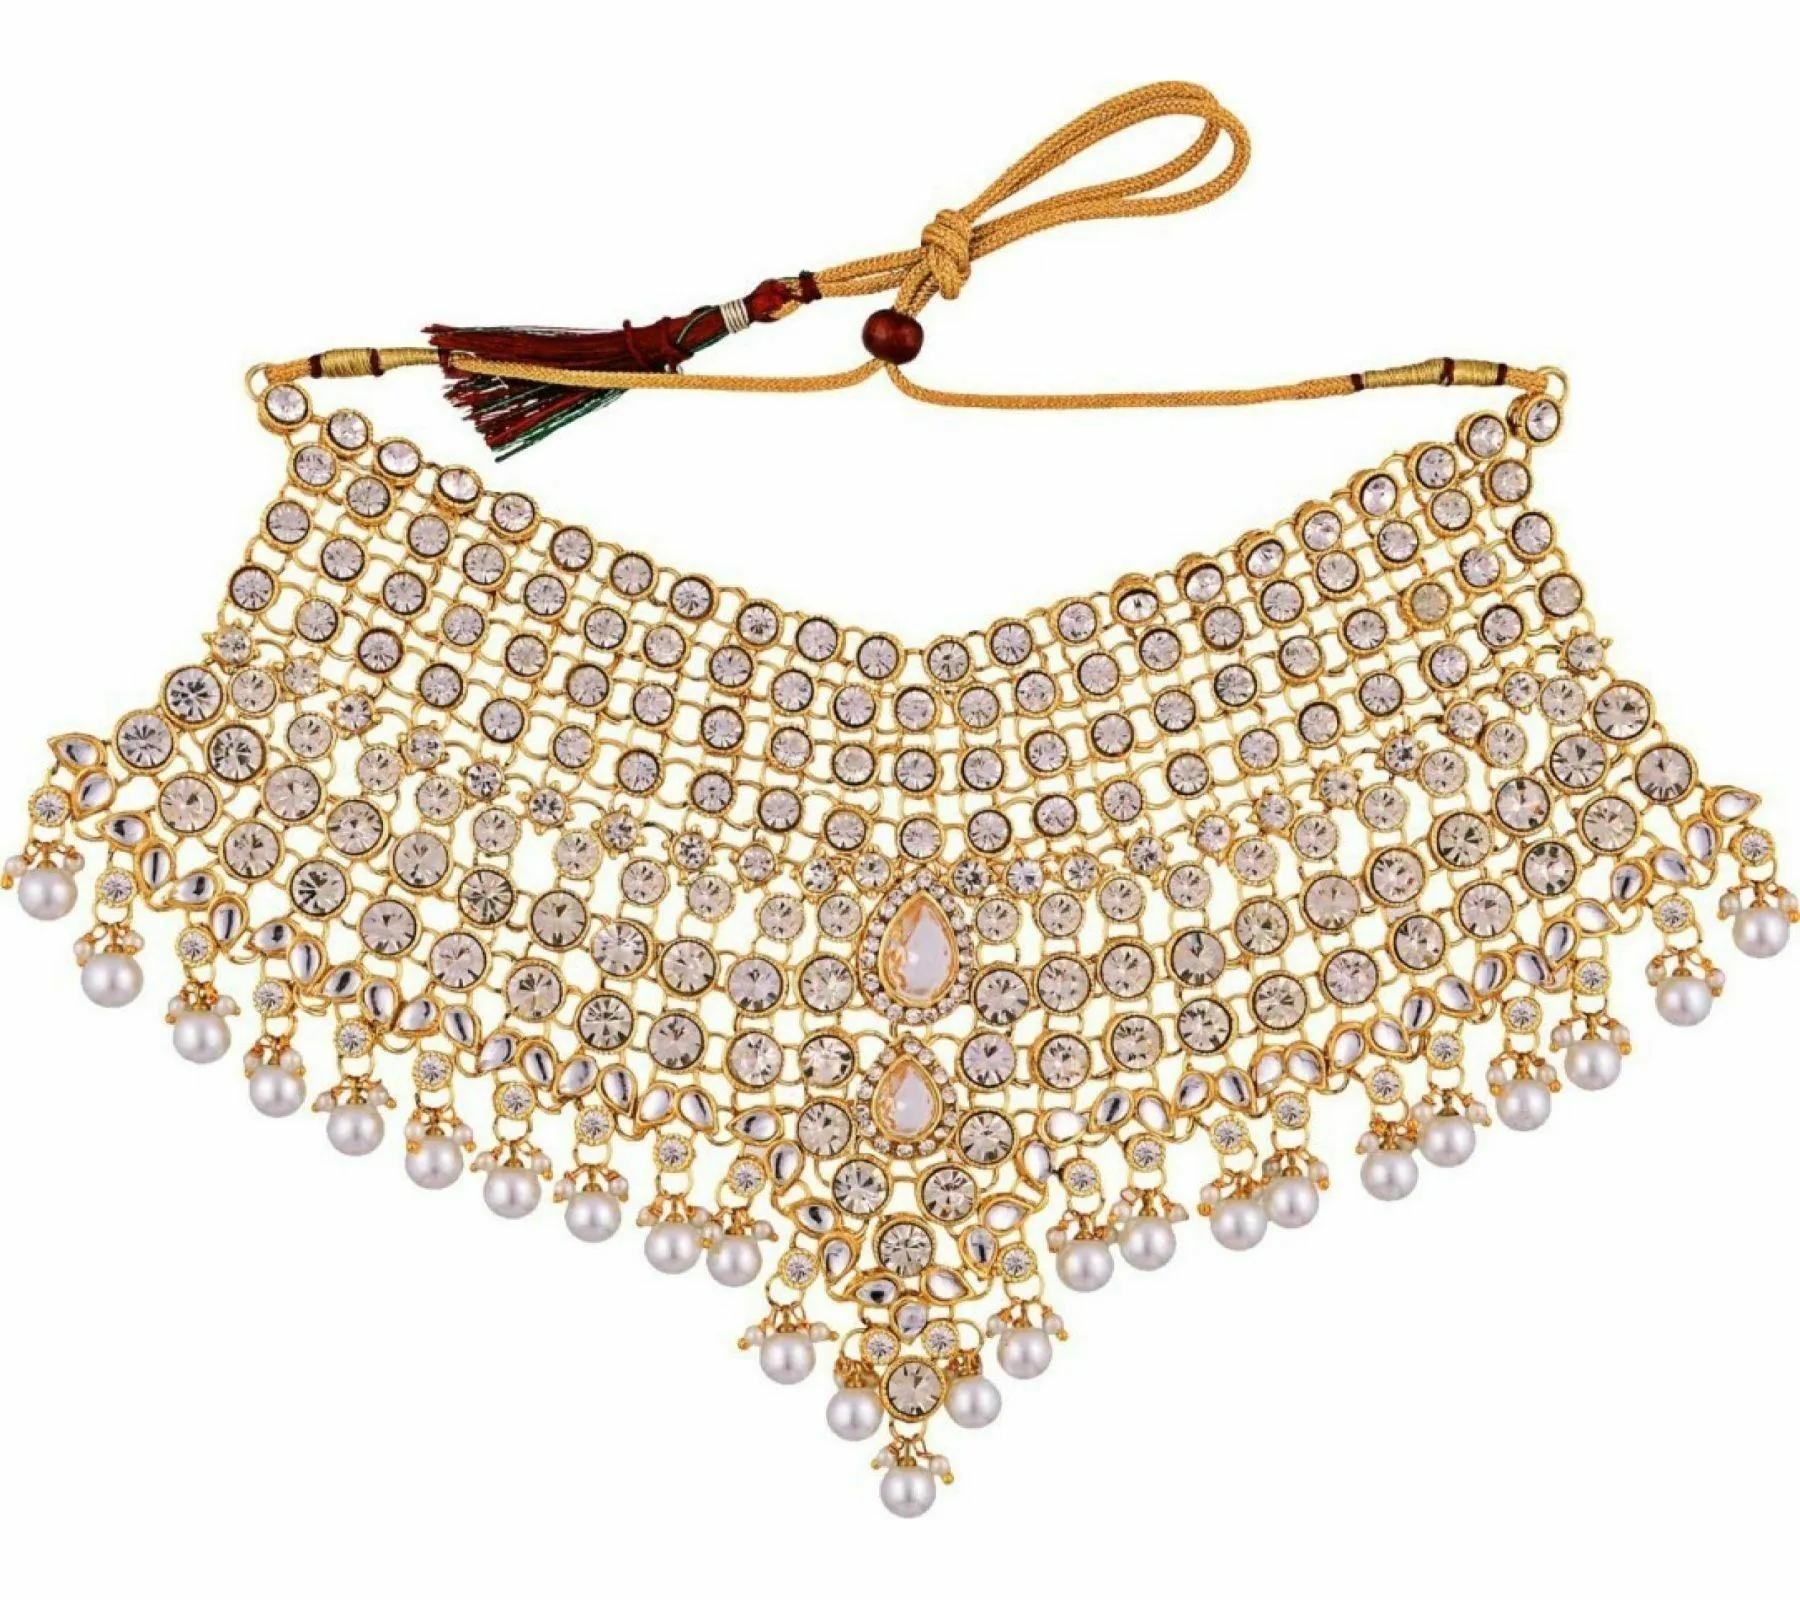
 Gyaan Jewels Handmade Gold Plated Copper Bridal Set White, Gold (Girls, Women) (Pack of 1) Free Size
Type: Necklaces
Brand: Gyaan Jewels
Price: Rs. 2190
 Traditional kundan jewellery set this traditional bridal jewelry combo necklace set is the best set of accessory to enhance your beauty and compliment you on your wedding day. Made of brass alloy and kundan settings, the classic ensemble worn together gives a natural, regal elegance to the outfit.
Features: These are very easy to use being lightweight and has a design which makes it very comfortable,Superior quality and skin friendly,Made from premium quality material this product assures to remain in its original glory even after years of usage,Perfect gift ideal valentine, birthday, anniversary gift your loved ones
Included: 1 Necklace, 1 pair Earrings, 1mang tika, 1 nose ring, 1 pair of brecelet with ring